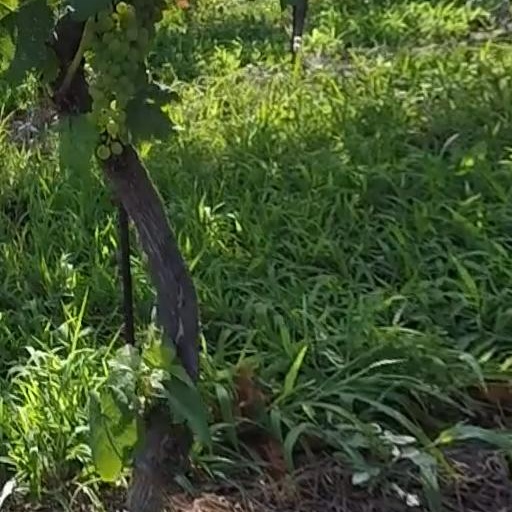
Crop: grape